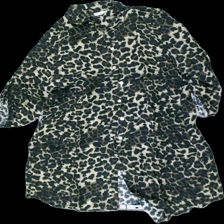
View: front
Type: Shirt
Category: Ladies
Brand: Not in the list
Brand text on label: DeLux Skagen
Colors: Black, Beige
Material: 100% cotton
Pattern: Animal print
Cut: Oversize, Loose
Season: All
Holes: Major
Price range: <50
Recommended usage: Recycle
Comment: Washed out